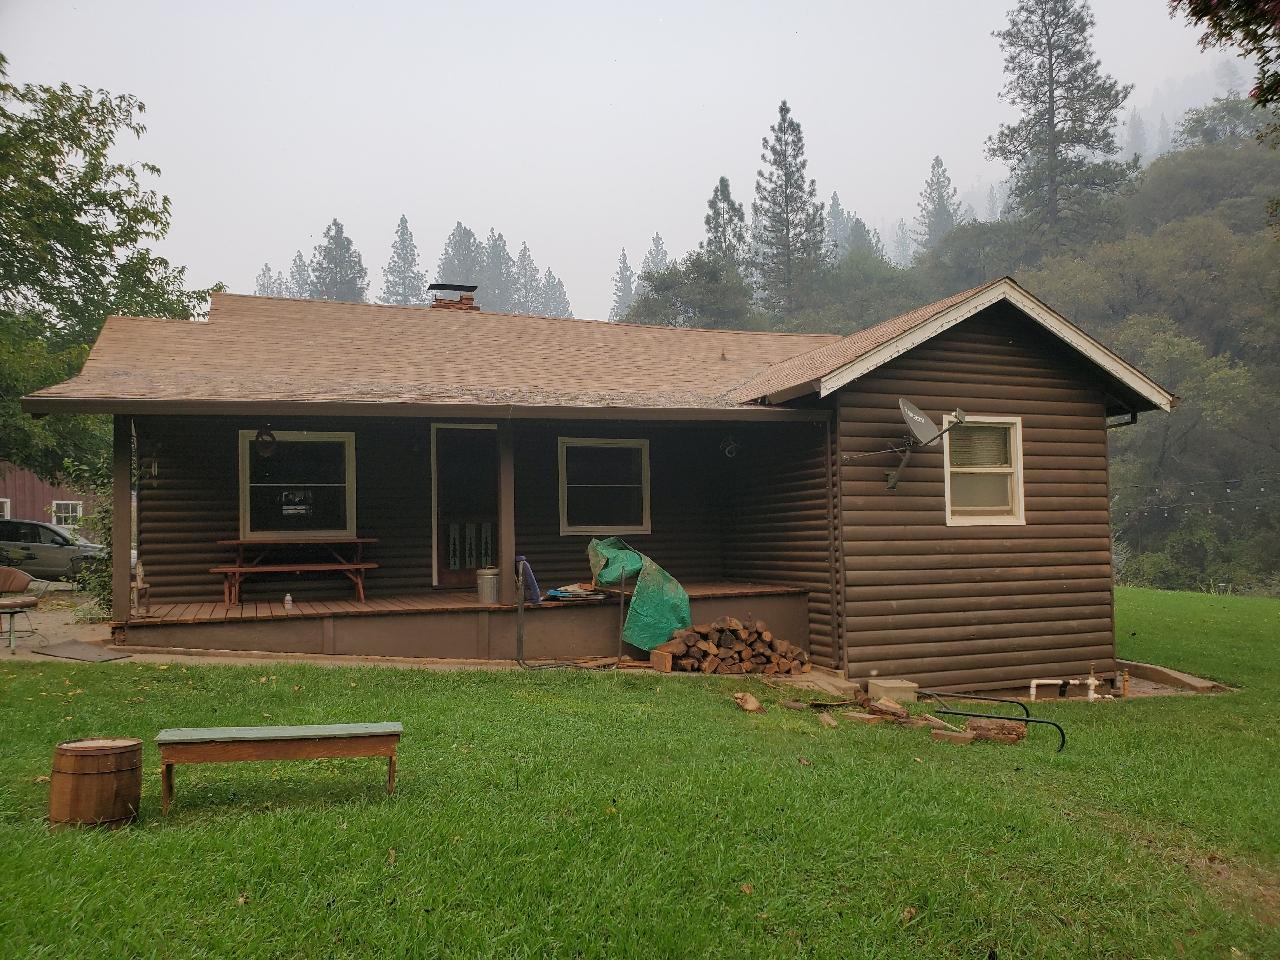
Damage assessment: no_damage